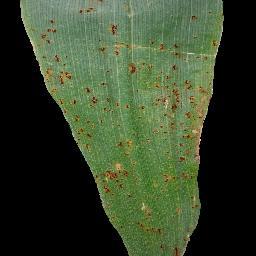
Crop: corn
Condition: (maize)_common_rust